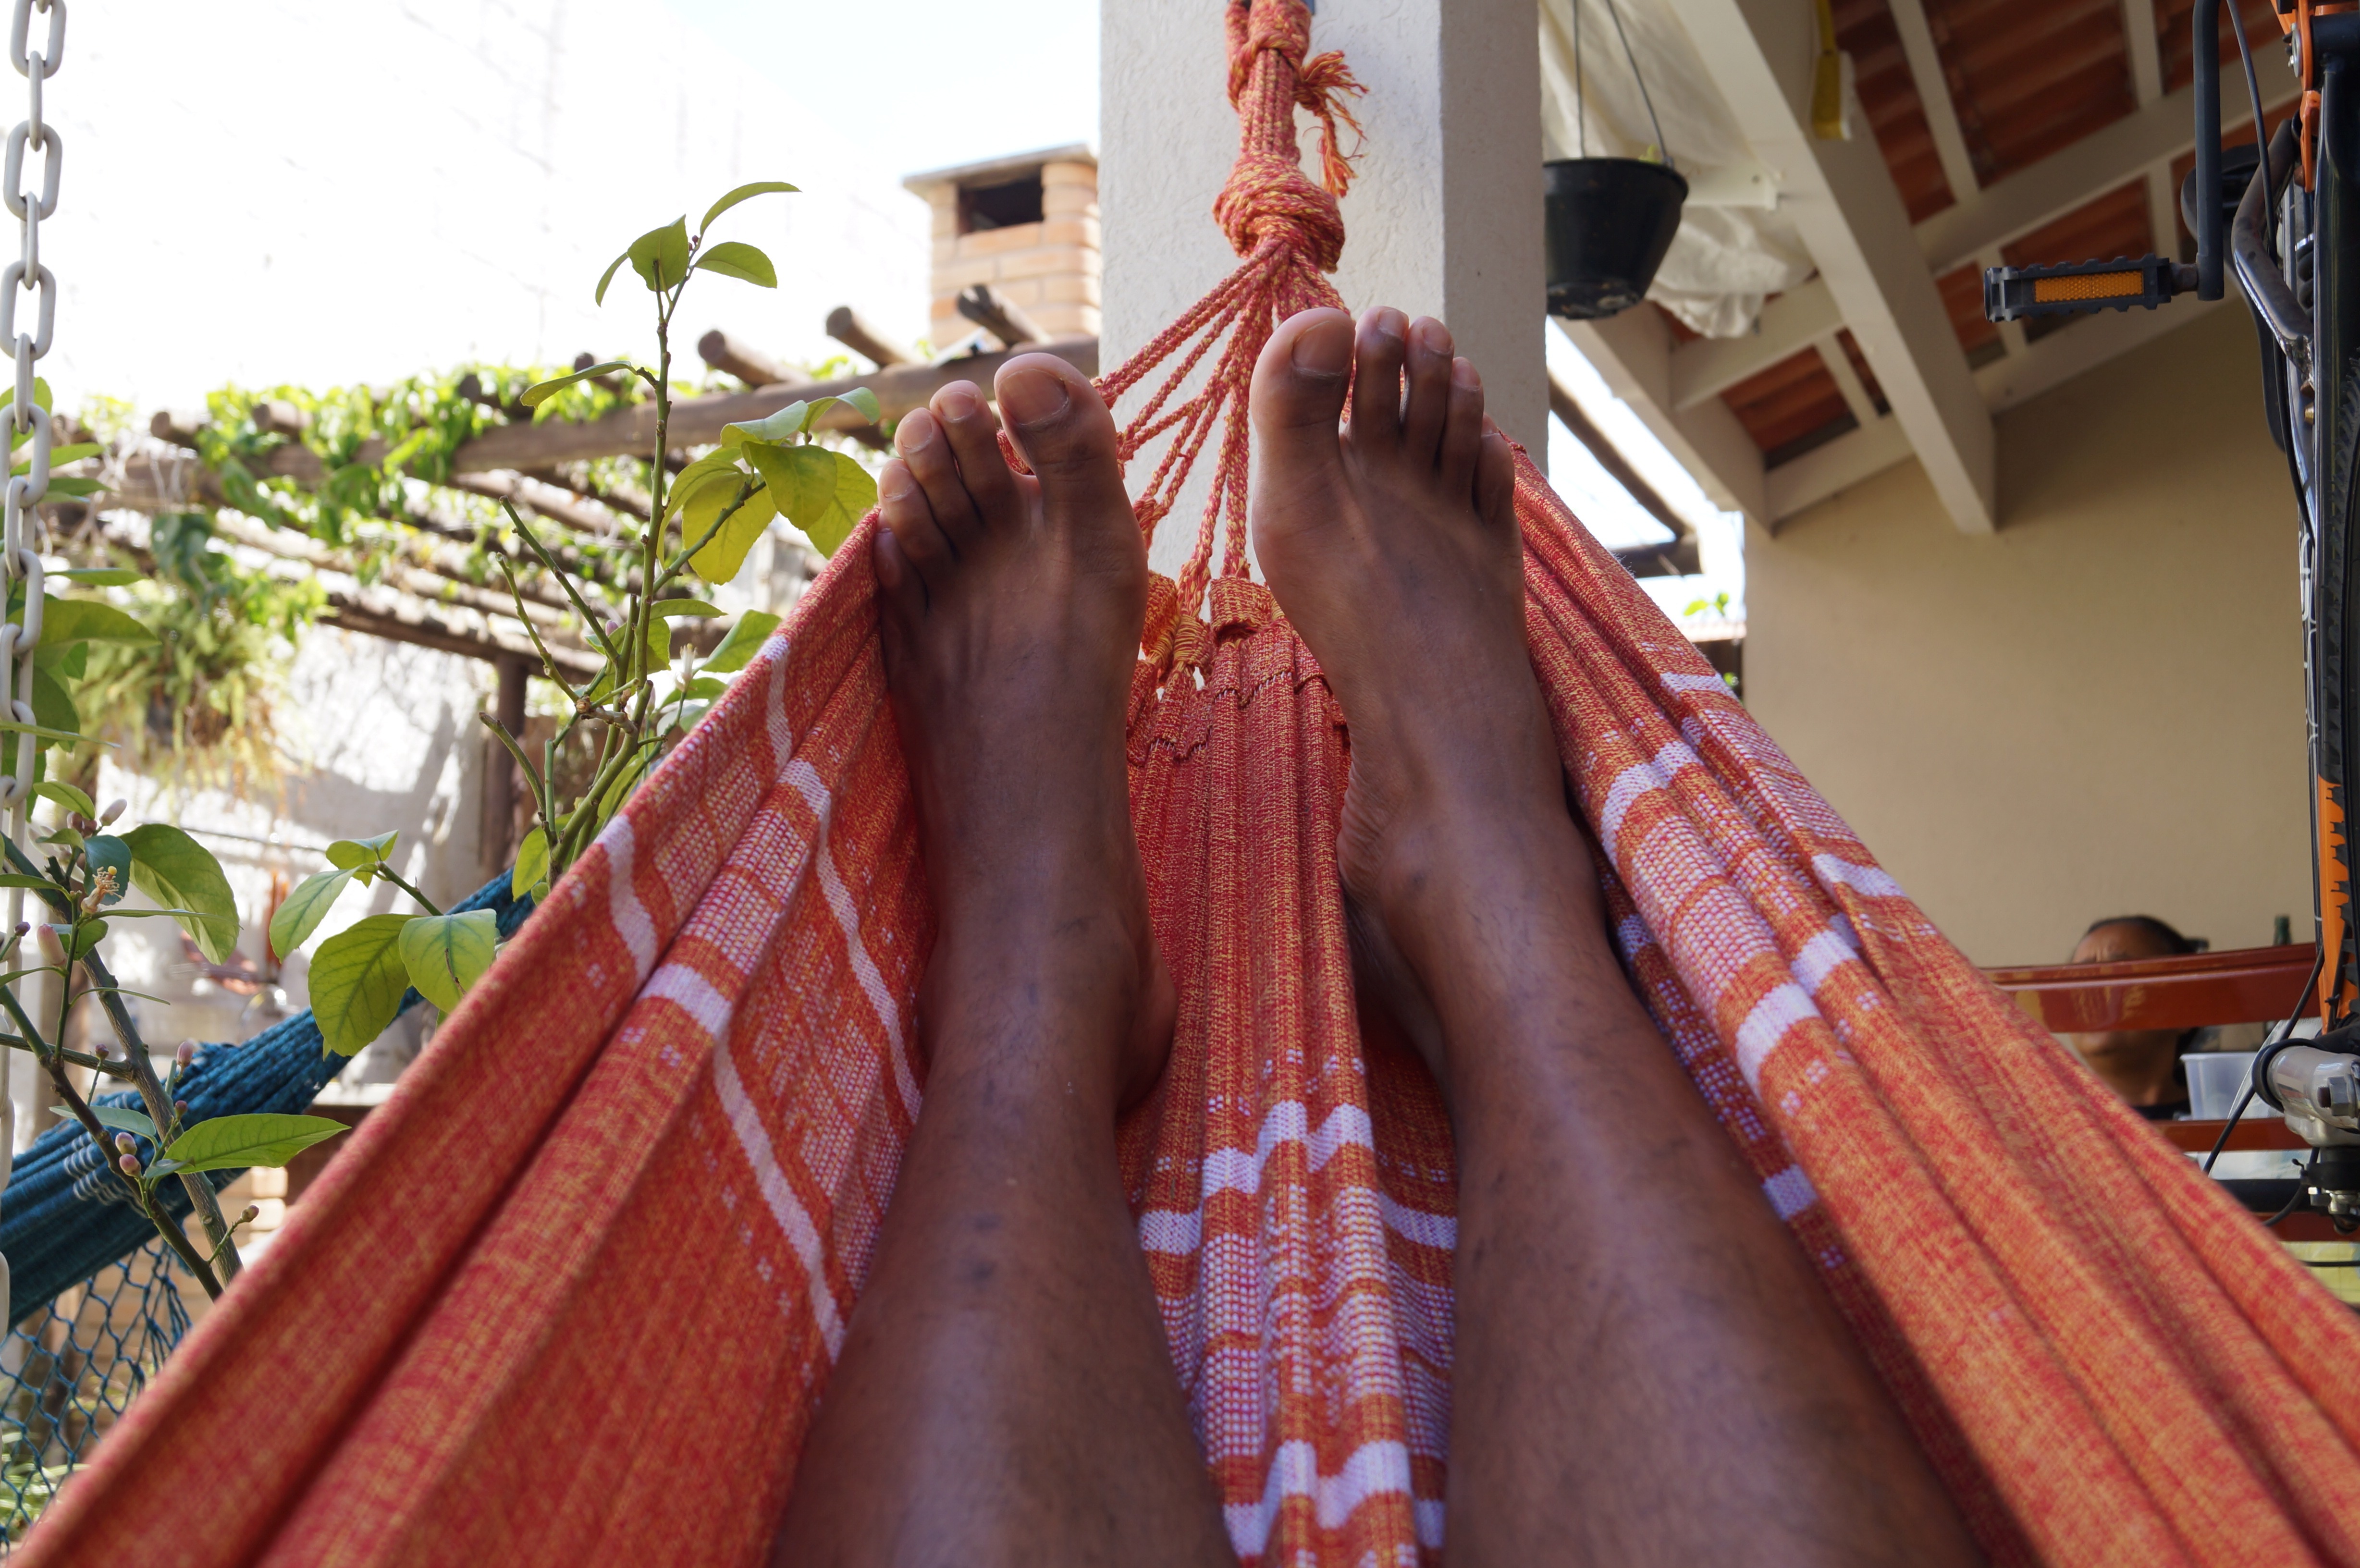
wood, feet, red, black, textile, networks